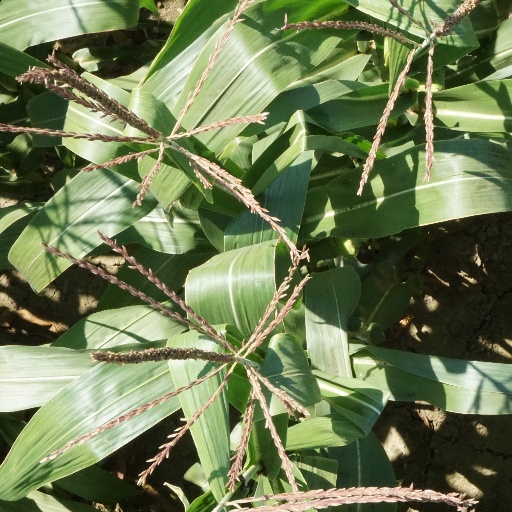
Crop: maize; corn